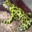
Label: frog